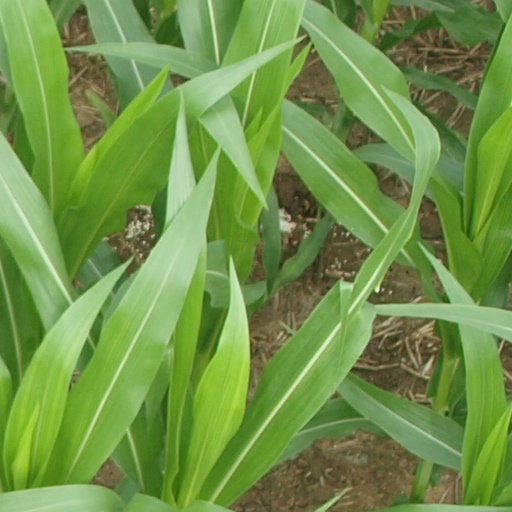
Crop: maize; corn